Chronic Bachelor

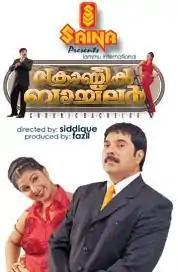
Promotional poster

Chronic Bachelor is a 2003 Indian Malayalam-language romantic comedy action drama film, written and directed by Siddique. It is about the life of Sathyaprathapan, a bachelor. It features Mammootty, Mukesh, Rambha, Indraja, Bhavana, Innocent, Lalu Alex and Biju Menon. Jyothika was signed as the lead actress but later was replaced by Rambha. The movie was produced by Fazil. The film was a commercial success. It was later remade in Tamil as "Engal Anna" starring Vijayakanth and in Telugu as "Kushi Kushiga" with Jagapati Babu.